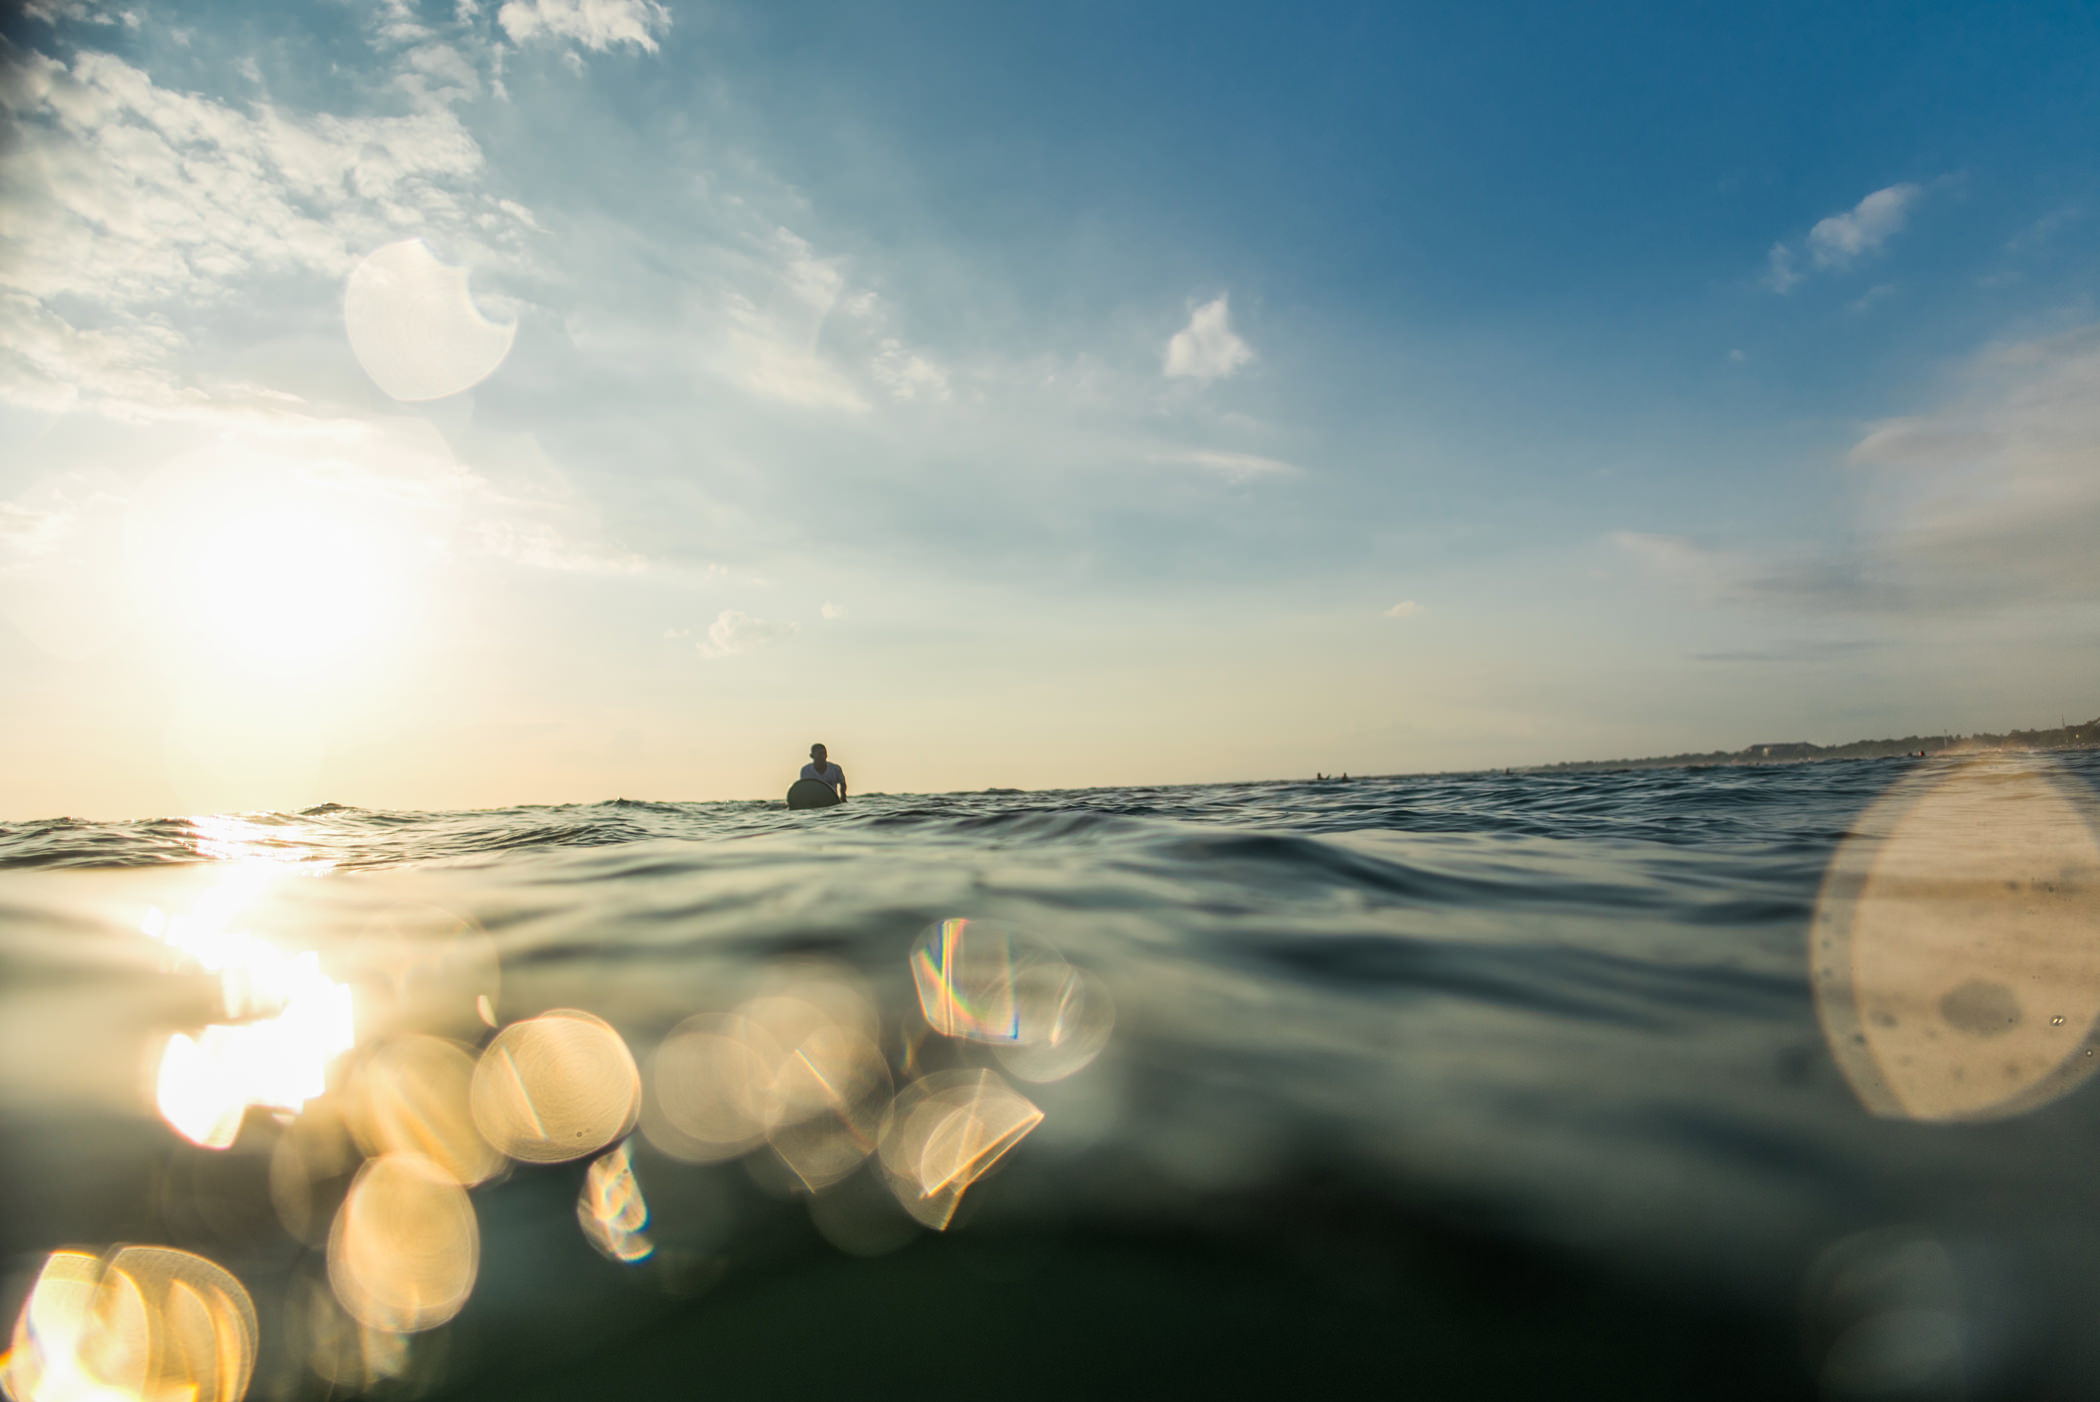
sky, water, sea, ocean, cloud, horizon, wave, calm, shore, reflection, photography, summer, beach, sunlight, tree, coast, landscape, wind wave, rock, vacation